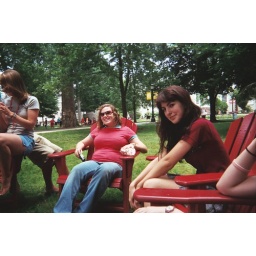
People chillin in the big red chairs on Dickison College's lawn.